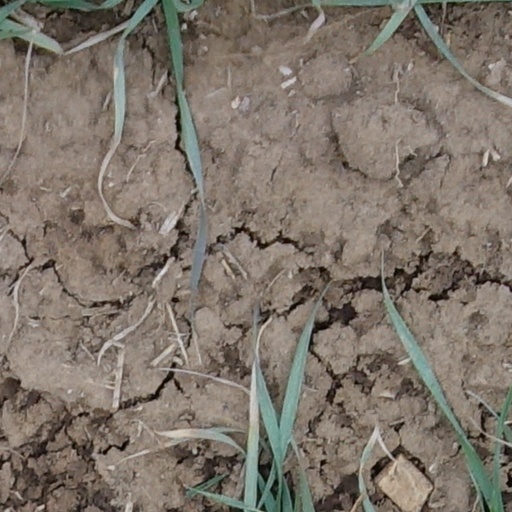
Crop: wheat